James Paull (moderator)

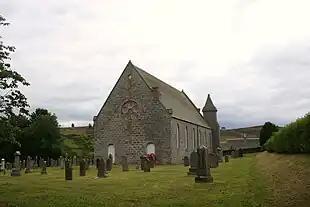
Tullynessle Kirk

He was born in 1782 the son of John Paull, schoolmaster of Drumoak near Aberdeen. He studied at Marischal College in Aberdeen graduating MA in March 1798. He was licensed by the Presbytery of Kincardine O'Neil in April 1804.